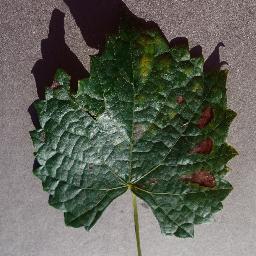
Label: Grape___Esca_(Black_Measles)